2017 New York City ePrix

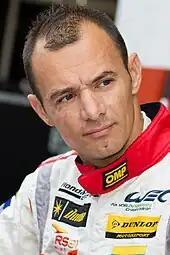

The top three drivers appeared on the podium to collect their trophies and spoke to the media in a later press conference. Bird was delighted with the victory, calling his achievement "incredible" and congratulated Formula E for organising the event: "I can imagine how difficult it was, but it’s been an amazing week so far. We had pretty good speed today." He said both Berlin races were "a turning point" for his team as they had been extensively educated on their performance and praised his teammate Lynn for taking the pole position. Vergne was pleased to finish second but claimed his getaway off the grid prevented him from winning the race as there was a large amount of dirt off the racing line, causing him to lose positions. However, he was aware he could reclaim ground in the ePrix's opening phase, and increased his pace to conserve more electrical energy than Bird but felt the latter deserved the victory. Sarrazin said he felt "very good" to finish third, and despite making a small error in qualifying, he felt "lucky" because of Abt's final lap problem.